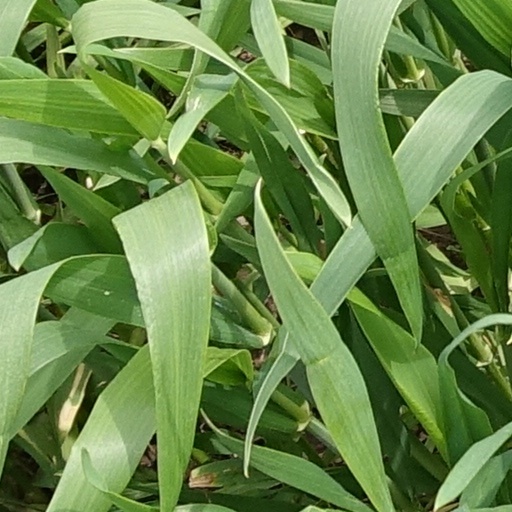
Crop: wheat